Jan Lagoor

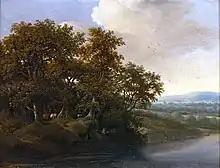
Landscape with a boatsman at a river's edge

Johan, or Jan Lagoor (1620–1660), was a Dutch Golden Age painter.